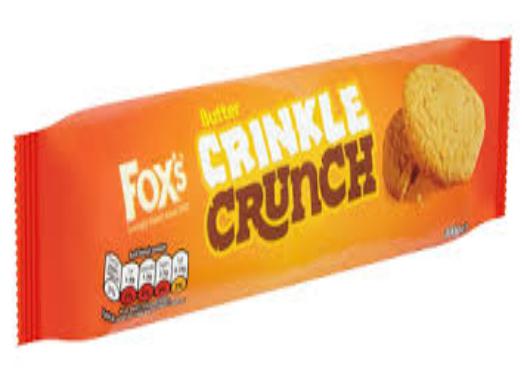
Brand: Fox's Biscuits
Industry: Food